Henryk Ferdynand Hoyer

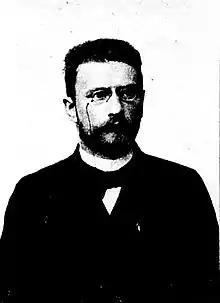

Henryk Ferdynand Hoyer (13 July 1864 – 17 October 1947) was a Polish zoologist and professor of comparative anatomy at the Jagiellonian University from 1894 to 1934 serving also as its rector. He is sometimes referred to as Henryk Hoyer junior to differentiate him from his father, Henryk Frederyk Hoyer (1834-1907), who is considered the founder of histology in Poland.